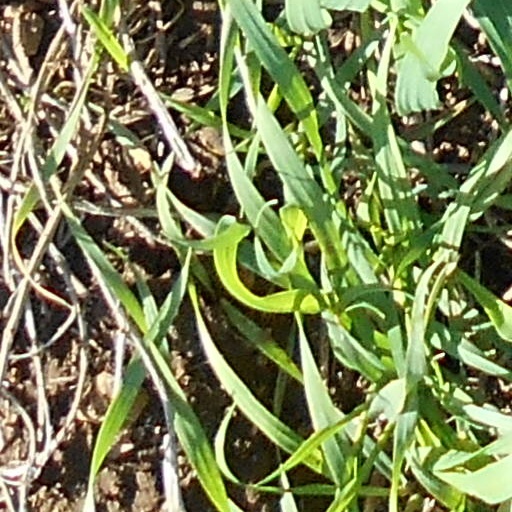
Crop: wheat